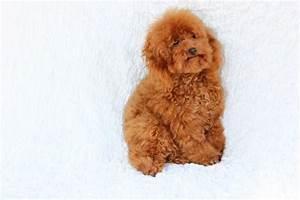
dog